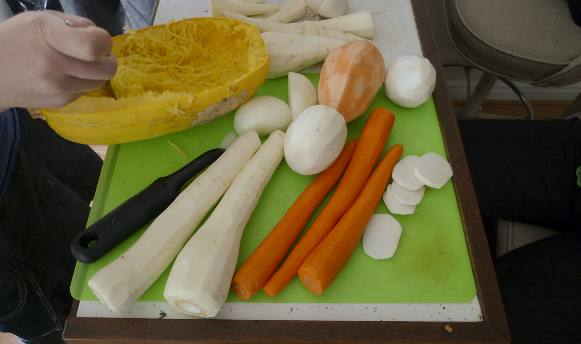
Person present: No